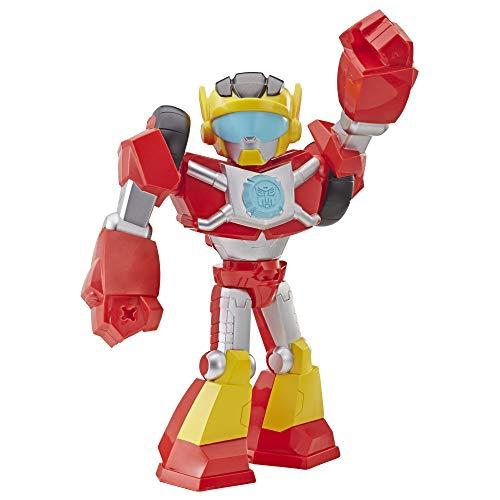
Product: Playskool Heroes Transformers Rescue Bots Academy Hot Shot
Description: As seen in the Transformers rescue Bot Academy TV series: imagine racing to the rescue with this 10-Inch Mega mighties hot shot toy, inspired by the Transformers rescue Bots Academy animated TV show.
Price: $9.50
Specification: ProductDimensions:2.6x7.2x10.5inches|ItemWeight:0.16ounces|ShippingWeight:1pounds(Viewshippingratesandpolicies)|ASIN:B07FDQC8J2|Itemmodelnumber:E4174AS00|Manufacturerrecommendedage:36months-7years